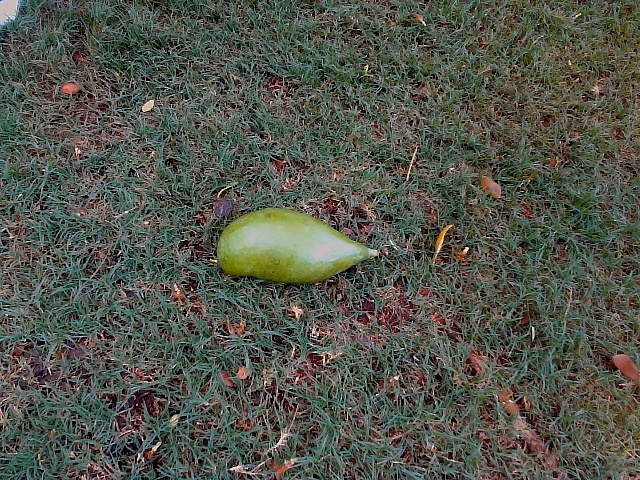
Label: Raw_Mango